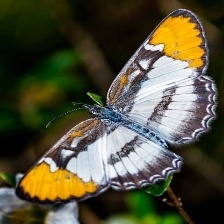
Species: MESTRA